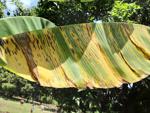
Label: segatoka